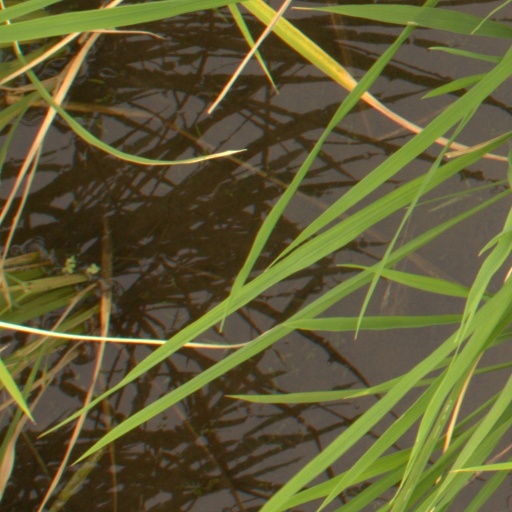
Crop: rice